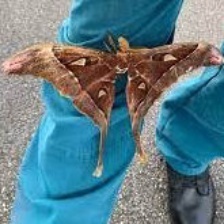
Species: HERCULES MOTH